B movies (Hollywood Golden Age)

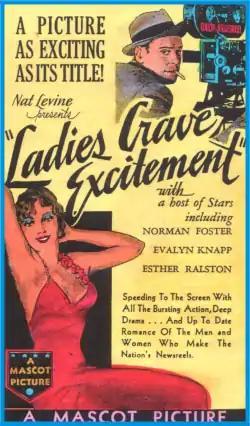
It was from small Mascot Pictures, but "Ladies Crave Excitement" (1935) still packed "Bursting Action, Deep Drama...And Up To Date Romance" into its 73 minutes. Supervising editor Joseph H. Lewis would soon become a prolific director of B Westerns. His later film noirs, including the independently produced "Gun Crazy" (1949), would become renowned.

Poverty Row studios, from modest outfits like Mascot Pictures, Tiffany Studios, and Sono Art-World Wide Pictures on down to shoestring operations, made exclusively B movies, serials, and other shorts. They also distributed totally independent productions and imported films. These studios were in no position to directly block book; instead, they mostly sold regional distribution exclusivity to "states rights" distributors, who would in turn peddle blocks of films to exhibitors, typically six or more movies featuring the same star (a relative status on Poverty Row). Two studios in the middle—the "major-minors" Universal and Columbia, moving up in rank—had production lines roughly similar to the top Poverty Row concerns, if somewhat better endowed in general, and with a few up-market productions each year as well. They had few or no theaters, but they did have major-league-level distribution exchanges.